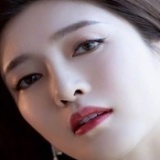
diễn viên Giang Sơ Ảnh